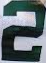
Number: 2